Augusta Emerita

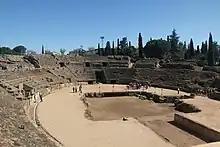
Roman Amphitheatre

The amphitheatre was dedicated in 8 BC, for use in gladiatorial contests and staged beast-hunts. It has an elliptical arena, surrounded by tiered seating for around 15,000 spectators, divided according to the requirements of Augustan ideology: the lowest seats were reserved for the highest status spectators. Only these lowest tiers survive. Once the games had fallen into disuse, the stone of the upper tiers was quarried for use elsewhere.